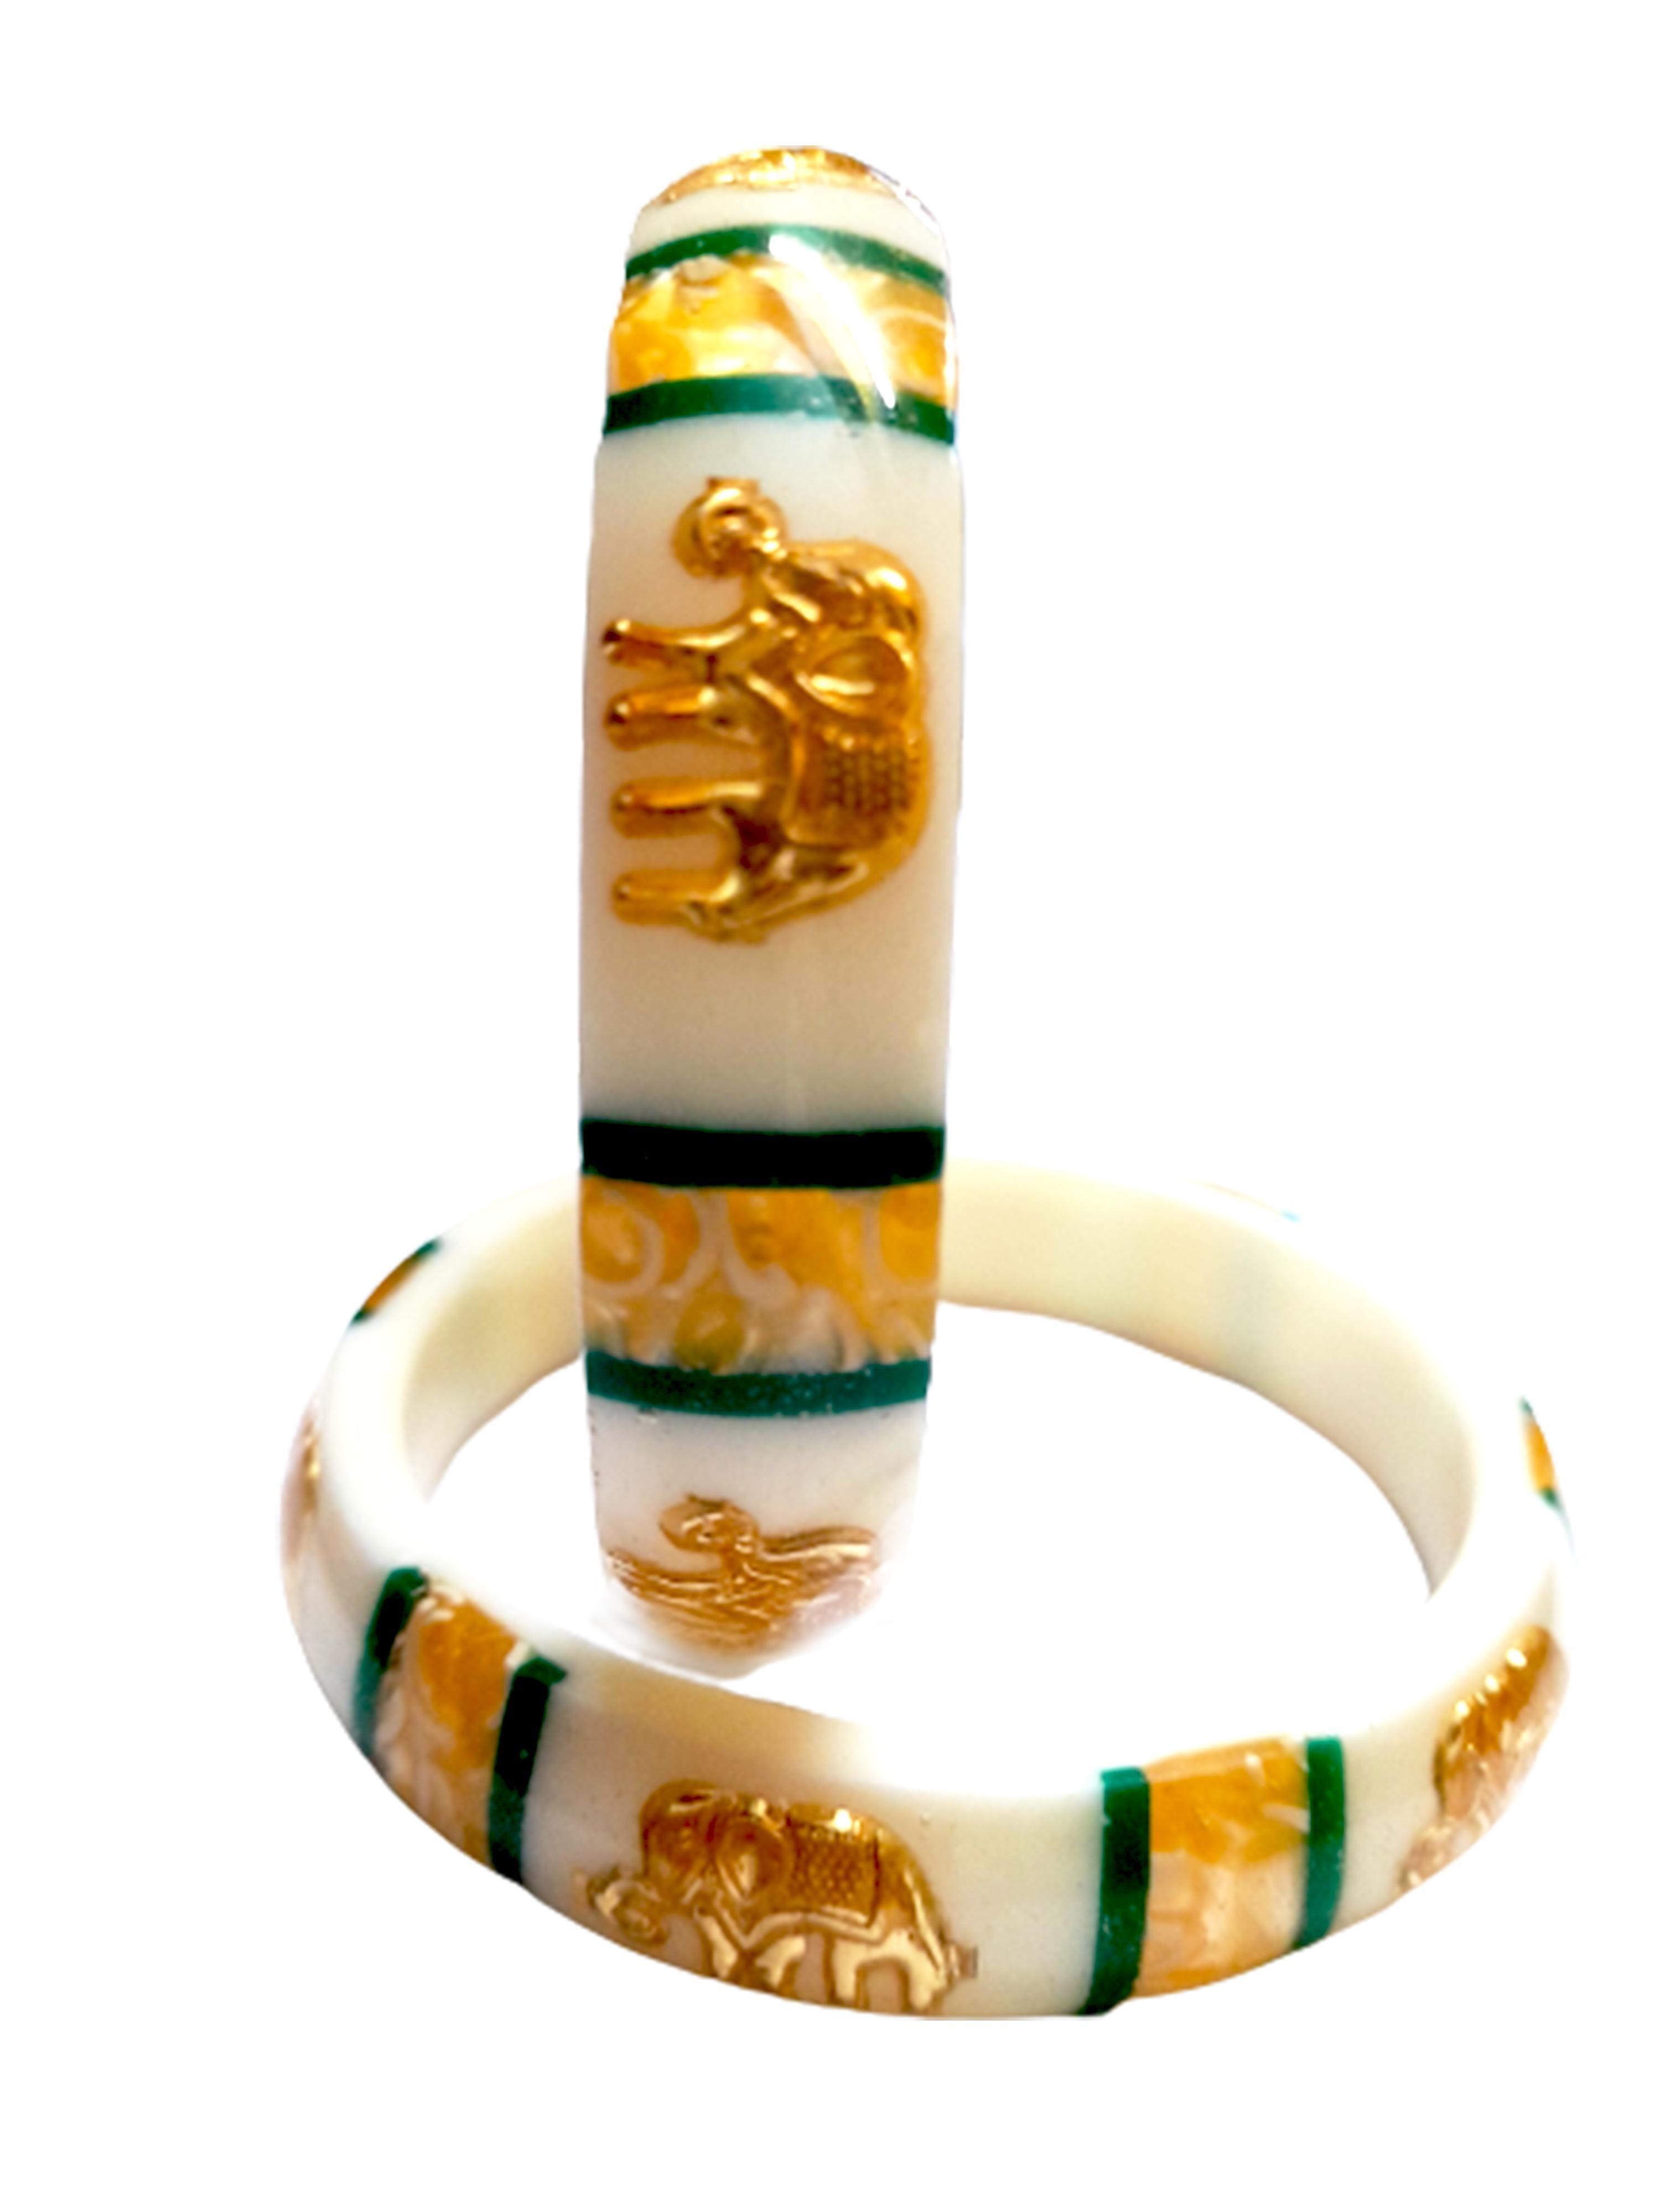
Bovzen Acrylic Pola Bangle Set Pack of 2 ( Size 2-10)
Type: Bangles
Brand: BOVZEN
Price: Rs. 499
 Handmade Gold Plated Bangles,Its from West Bengal,Best quality Gold plating on Copper for long lasting,Base material is high quality Acrylic pipe
Features: Handmade Gold Plated Bangles### Its from West Bengal###Best quality Gold plating on Copper for long lasting###Base material is high quality Acrylic pipe
Included: One-Pair-of-Gold-Plated-White-Pola-Acrylic-Bangles